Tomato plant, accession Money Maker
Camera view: tilt-top (135 deg); turntable rotation: 300 degrees
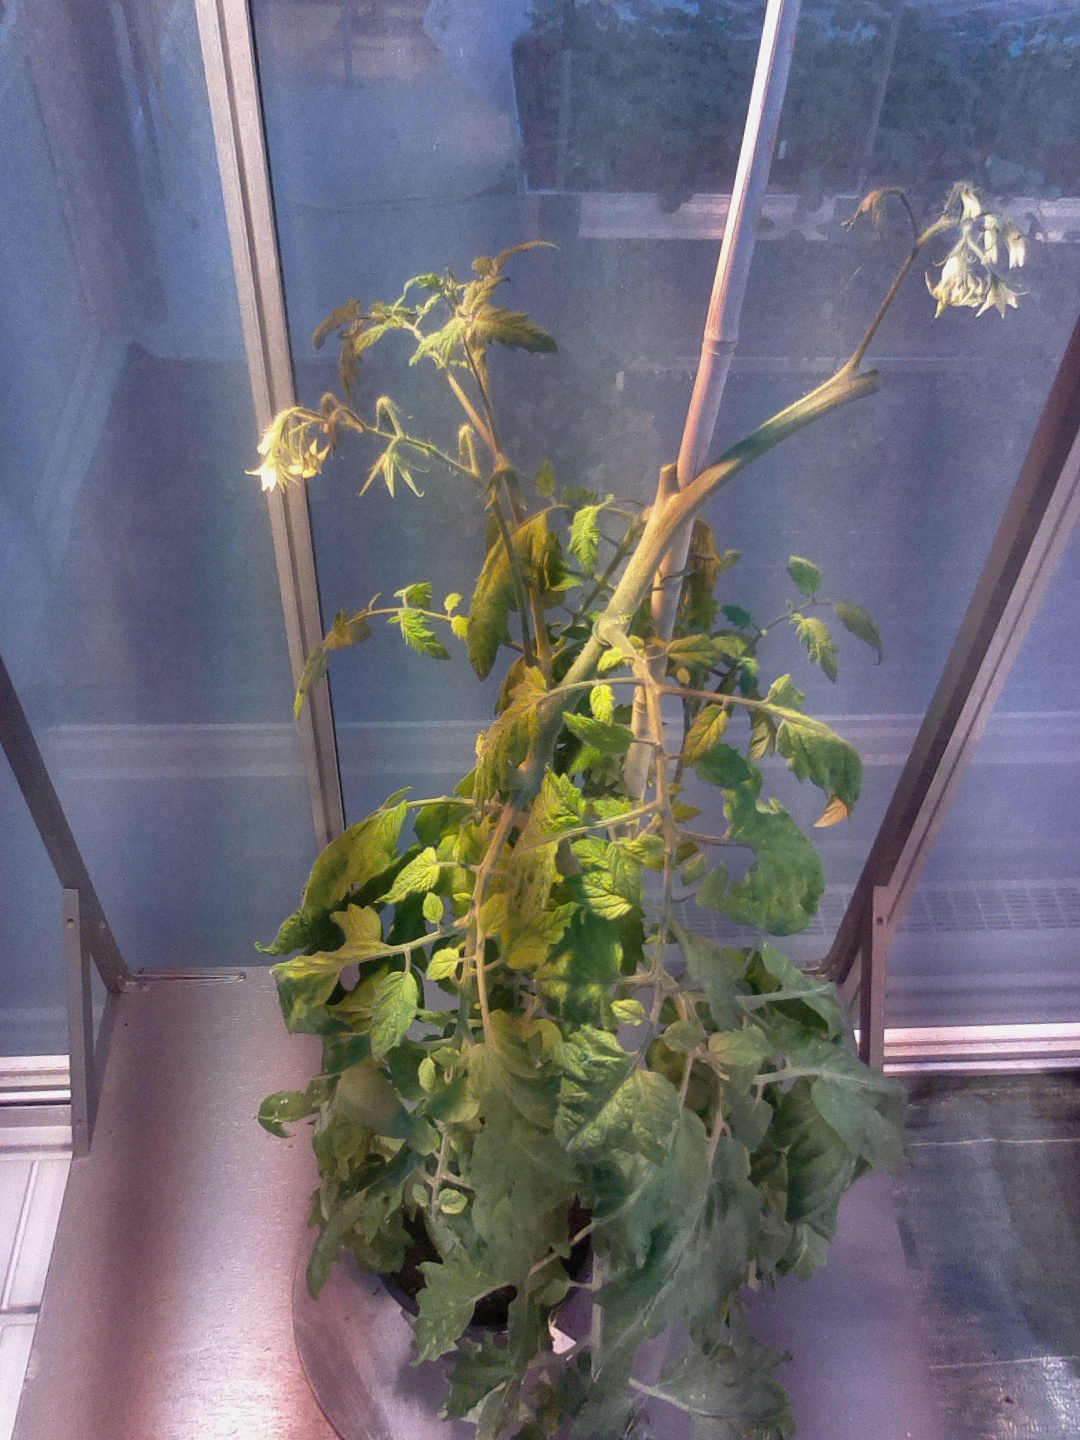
BBCH growth stage 72: 20%-30% of final fruit size